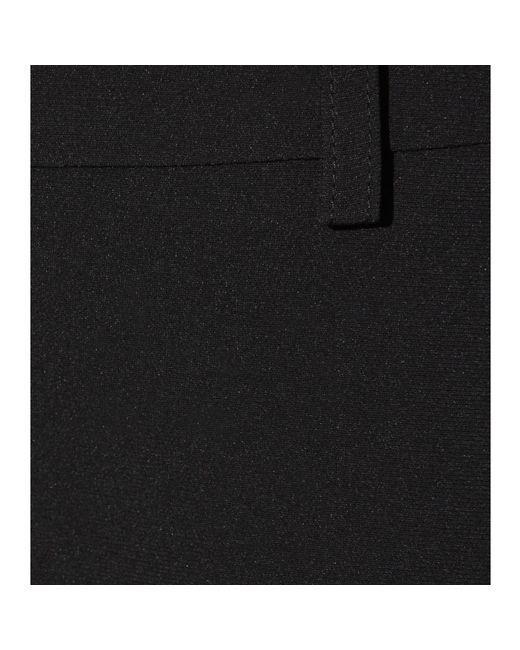
Damen feste dehnbare Strickhose Arbeit Bürohose Business